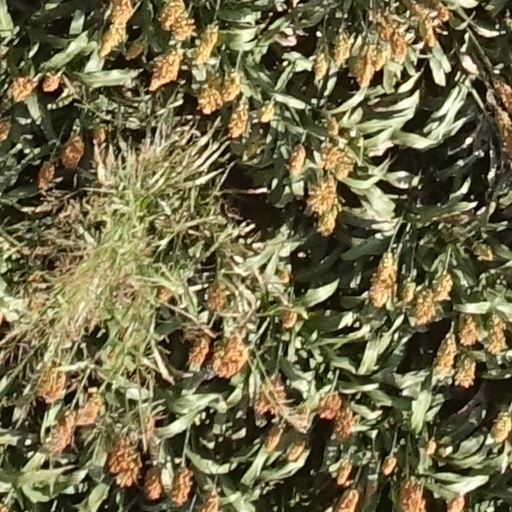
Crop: sorghum